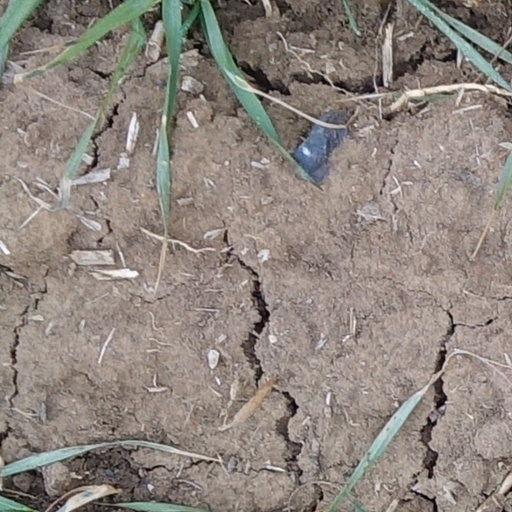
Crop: wheat